ECAMI

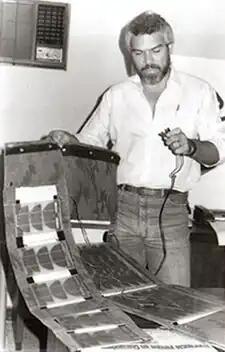
ECAMI founder Luis Lacayo Lacayo in 1982

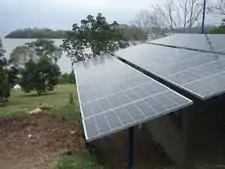
Solar photovoltaic panels at an island tourist destination in Nicaragua.

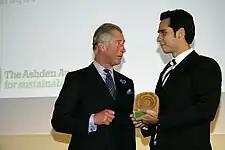
Prince Charles presents Max Lacayo of ECAMI with the 2009 Ashden Award in London, U.K.

ECAMI (Empresa de Comunicaciones, S.A.) is a renewable energy business based in Nicaragua, focusing on solar photovoltaics, wind power and hydroelectric system.